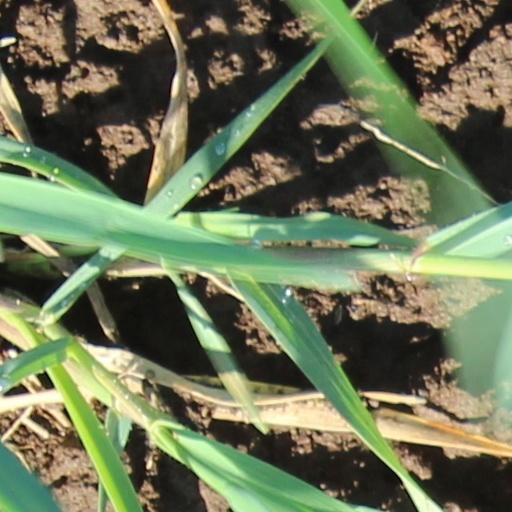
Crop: wheat